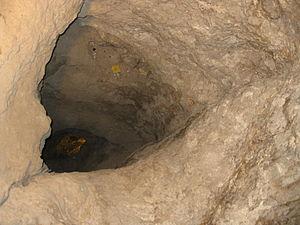
Le puits de Warren est un puits naturel, situé à Jérusalem, sur la colline de l'Ophel, et découvert en 1867 par l'ingénieur britannique Charles Warren lors d'une mission archéologique en Palestine, sous l'égide du Palestine Exploration Fund. Ce puits donne accès à un canal souterrain appelé canal de Warren.